Black Brunswickers

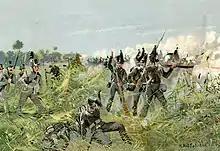
Brunswick line infantry at Quatre-Bras. Jagers of the advance guard are on the left.

A French infantry attack was halted by the allied front line, which was attacked in turn by French cavalry. Wellington moved the Brunswick infantry into the front line, where they were subjected to intense French artillery fire, forcing them to fall back a short distance. As a mass of French infantry advanced up the main road, the Duke led a charge by his "uhlans", but they were beaten back. Swept by canister shot at short range, the Brunswickers broke and rallied at the crossroads itself. At this point, the Duke, who was reforming his troops, was hit by a musket ball, which passed through his hand and into his liver. He was rescued by the men of the Leib Regiment, who carried him back using their muskets as a stretcher. He died shortly afterwards. The Duke's final words, to his aide Major von Wachholtz, were: Colonel Elias Olfermann was the Duke's adjutant general, who assumed immediate command of the corps. Wellington then ordered the Brunswick hussars to make an unsupported counterattack on the French light cavalry brigade, but they were driven off by heavy fire. Later in the battle, French cuirassiers broke the allied front line and were only prevented from taking the crossroads by the Brunswick infantry who had formed themselves into squares. By 21:00, allied reinforcements, including the newly arrived Brunswick 1st and 3rd light regiments, had driven the French back to their starting positions. Brunswick losses that day amounted to 188 killed and 396 wounded.